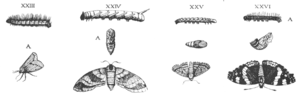
Jan Goedart, né en 1617 à Middelburg et mort en 1668, est un peintre néerlandais célèbre pour ses illustrations d'insectes.
Les papillons sont un thème ou un motif utilisé dans la peinture.